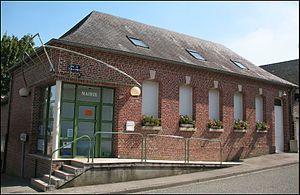
Ecole des garçons incluse dans la mairie rénovée en 1999
Querrieu est une commune française située dans le département de la Somme, en région Hauts-de-France.